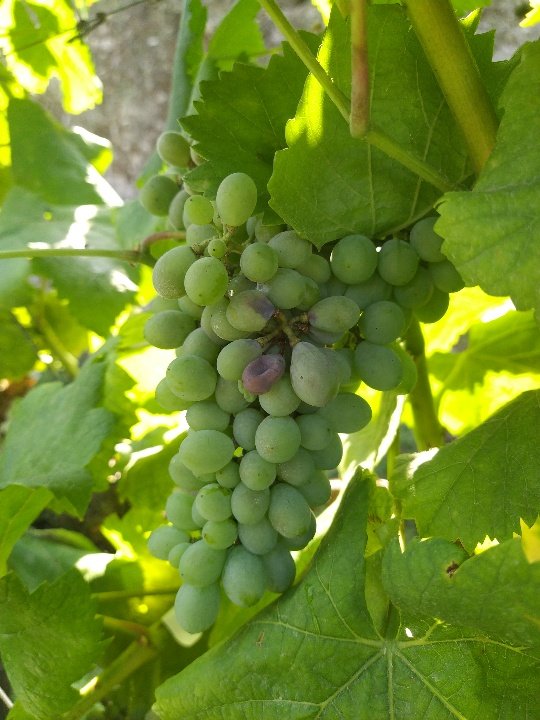
Berries visible: 71
Grape clusters: 1